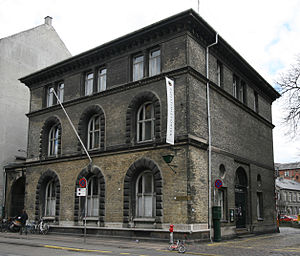
Politimuseet
Politimuseet
Politimuseet ligger på Fælledvej i København i den bygning hvor Station 6 tidligere havde til huse. Museet åbnede på Fælledvej den 18. november 1993, men museet har rødder helt tilbage til 1904, hvor der blev samlet effekter i Domhusets kælder.